Richard Lui

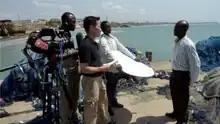
Richard Lui reporting for CNN on human trafficking in Ghana in March 2010.

In the 1990s, Lui was exposed to a pivotal time in California politics. As a reporter at KALX, he was assigned to Dianne Feinstein's first successful U.S. Senate campaign and the Rodney King verdict and riots.